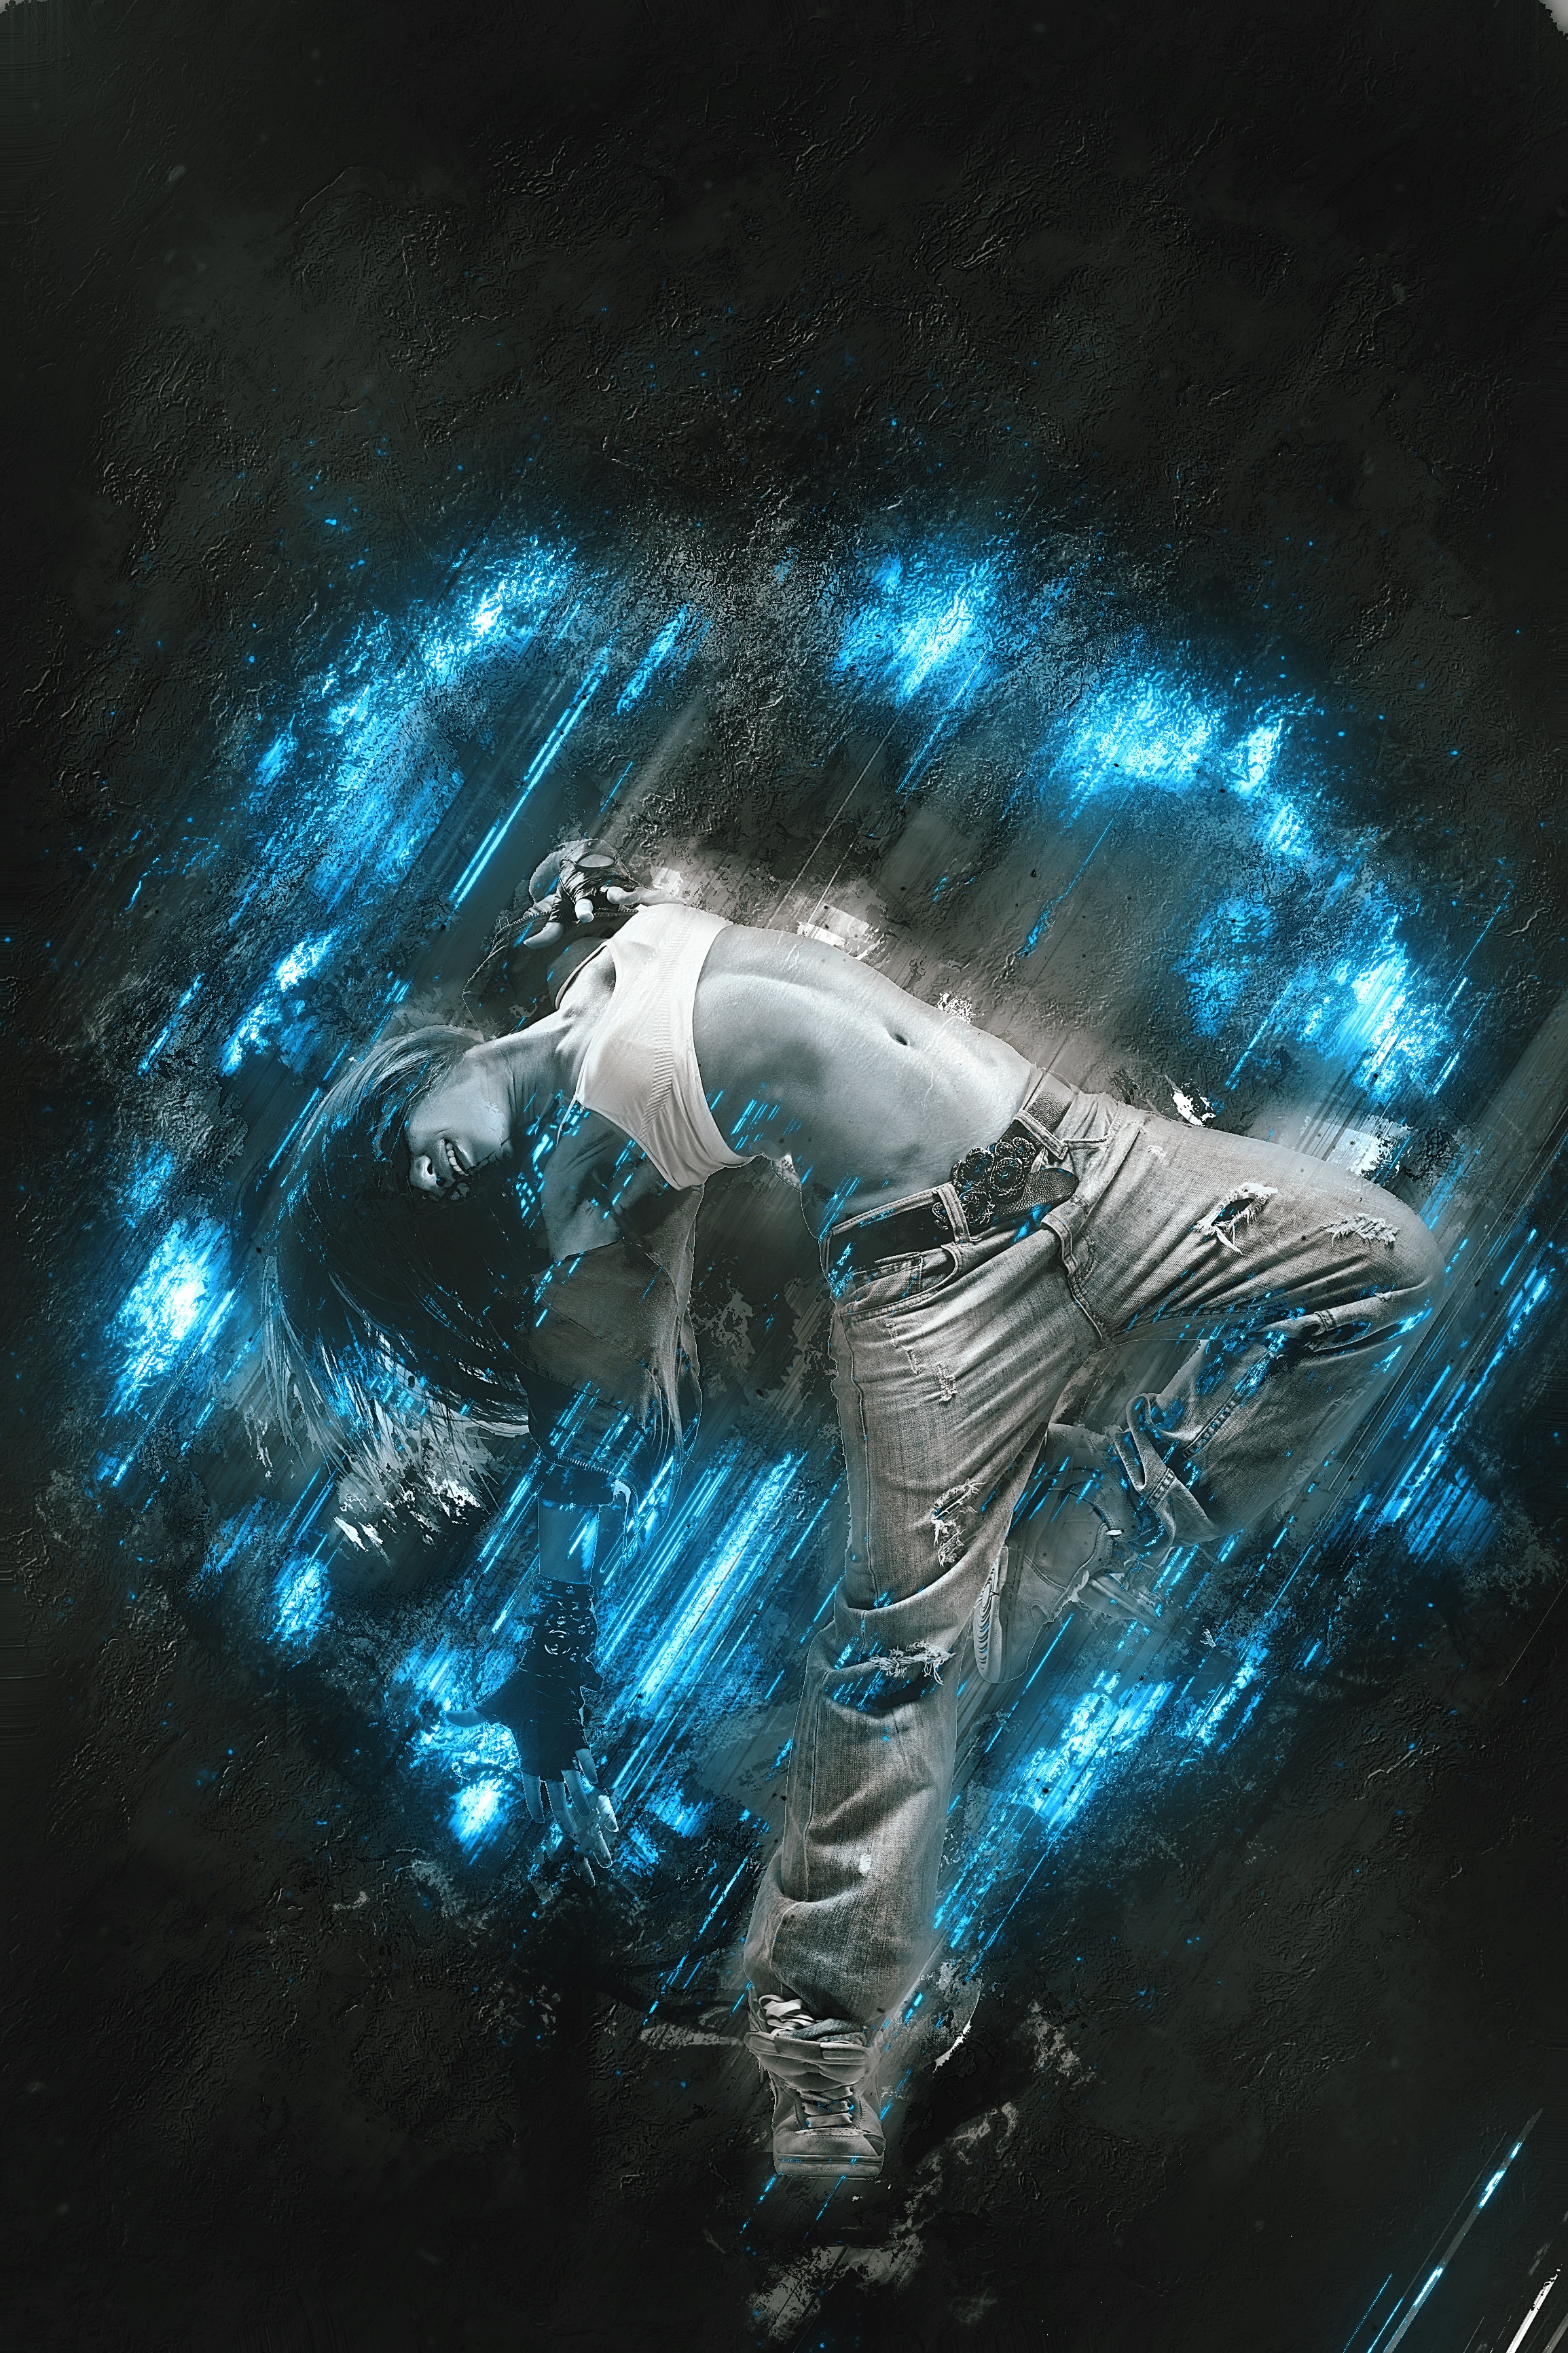
water, girl, woman, female, young, space, action, darkness, world, outer space, activity, energy, perform, dancer, art, earth, pose, dancing, flexibility, attractive, graphics, phenomenon, digital creation, hip hop, digital enhancement, special effects, computer wallpaper